Keystone Studios

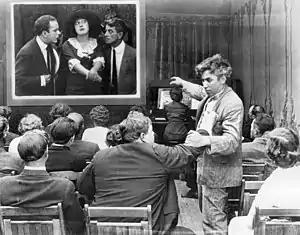
Scene in "Mabel's Dramatic Career" (1913) with two moviegoers ("Fatty" Arbuckle and Sennett) arguing while watching Mabel Normand on screen

Much of the lighting and studio equipment from Keystone was bought by Reymond King, who started the "Award Cinema Movie Equipment" company in Venice, CA in November, 1935.